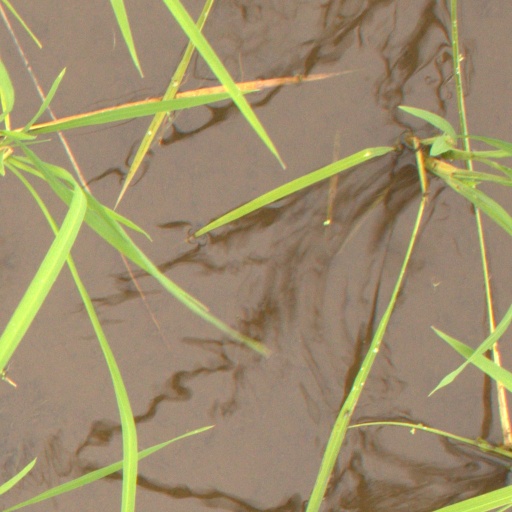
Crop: rice